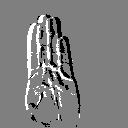
ASL letter: b